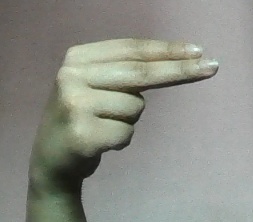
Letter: ain